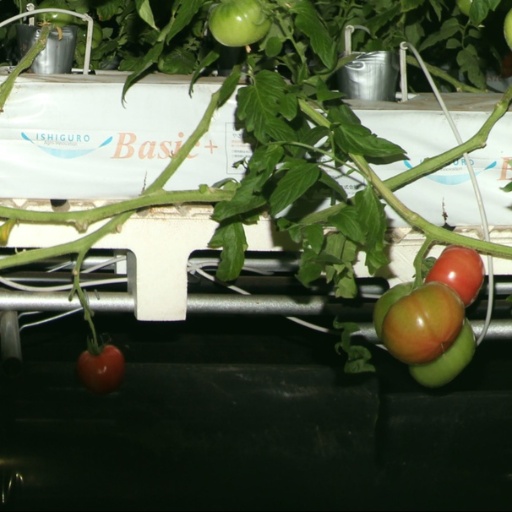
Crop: tomato